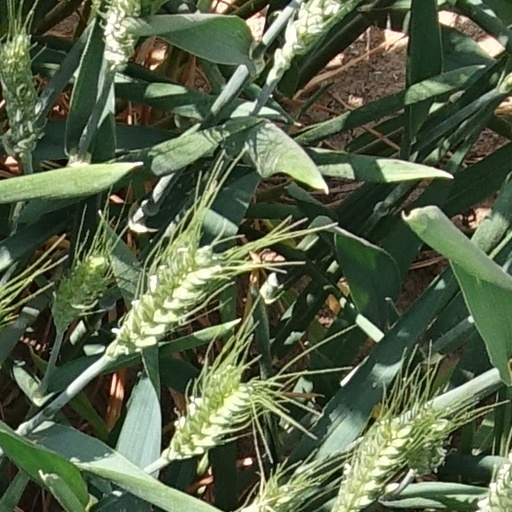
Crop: wheat